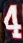
Number: 4